Buhl Planetarium and Institute of Popular Science Building

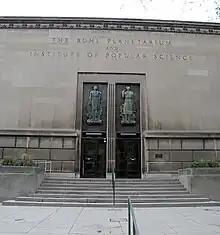

The Buhl Planetarium and Institute of Popular Science Building, also known as the "People's Observatory", is located at 10 Children's Way in the Allegheny Center neighborhood of Pittsburgh, Pennsylvania.